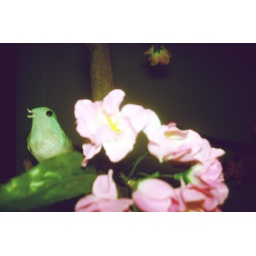
Capturing a fake bird perching on top of a fake sakura tree in our living room.